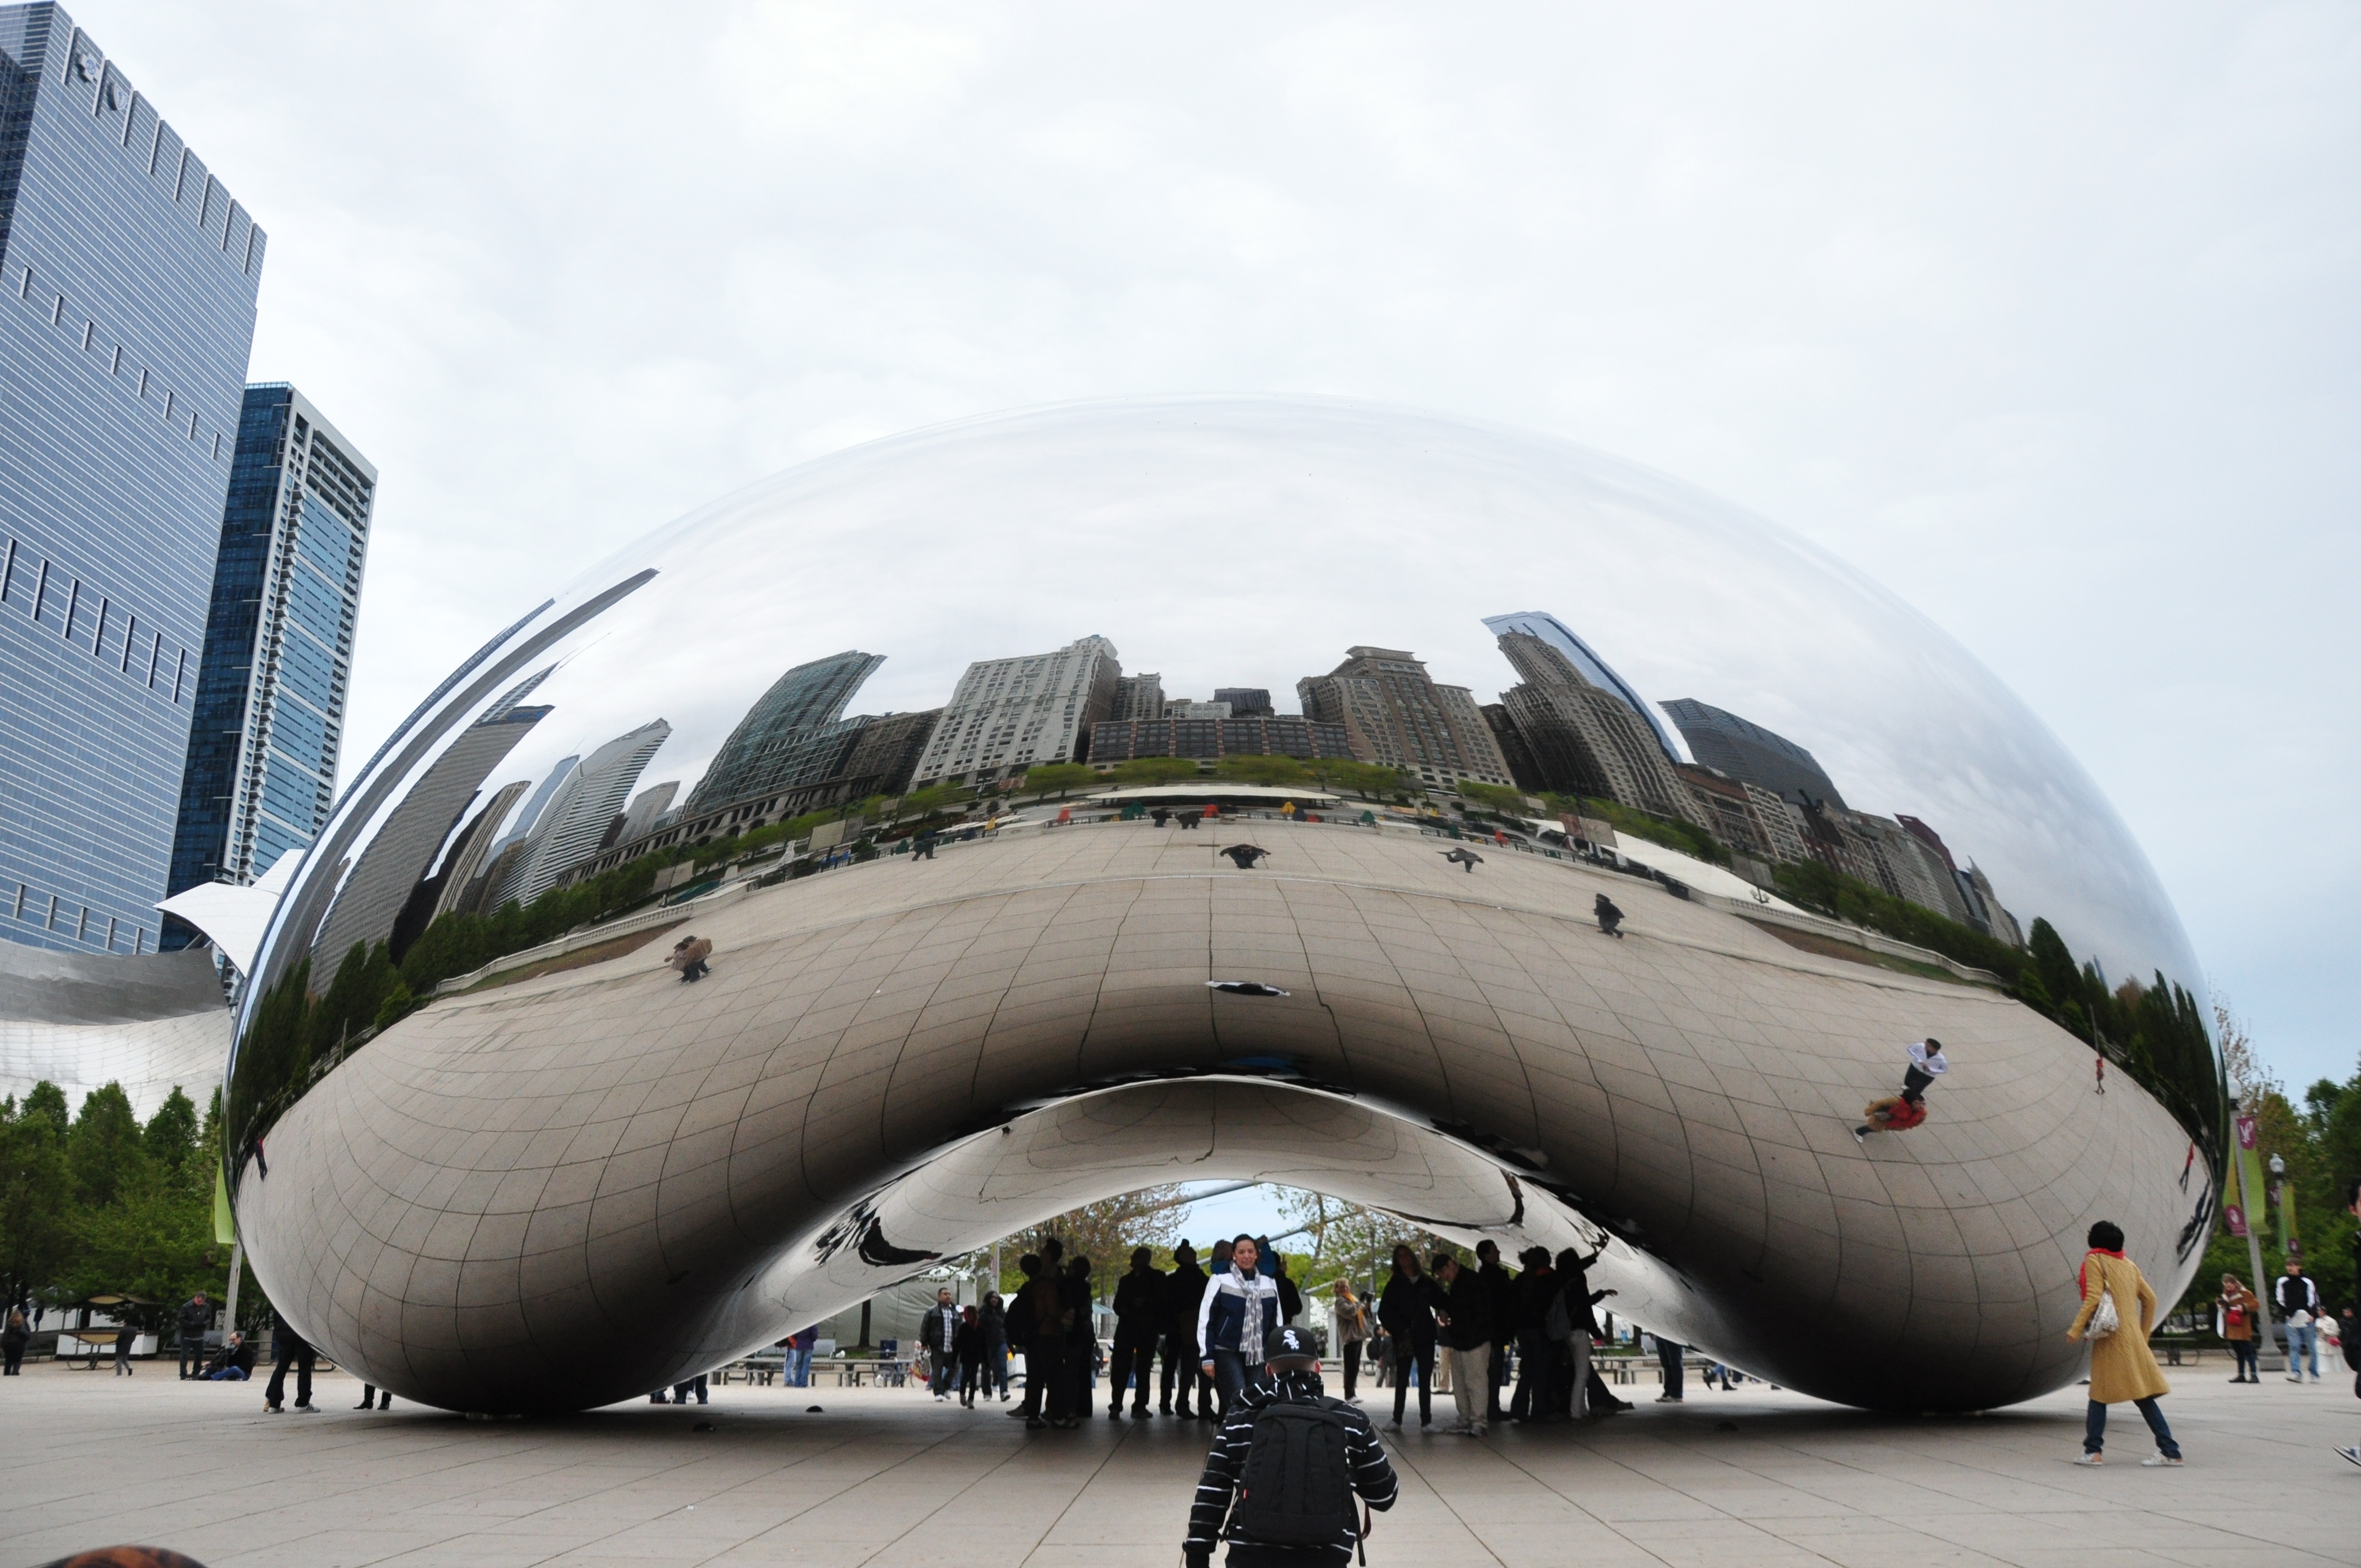
architecture, structure, skyline, city, urban, cityscape, downtown, airplane, aircraft, arch, reflection, america, landmark, chicago, stadium, public transport, arena, illinois, dome, chicago bean, chicago skyline, atmosphere of earth, sport venue